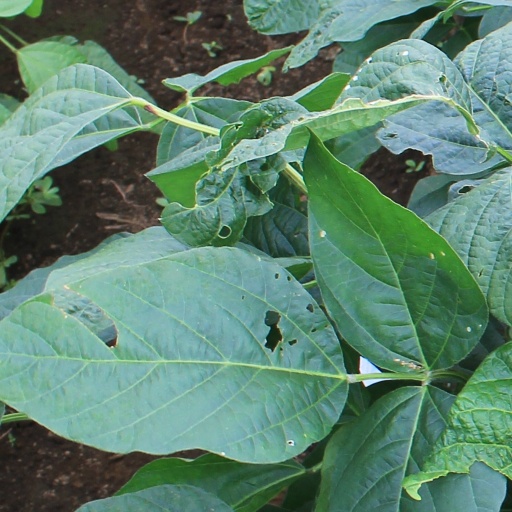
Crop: soybean